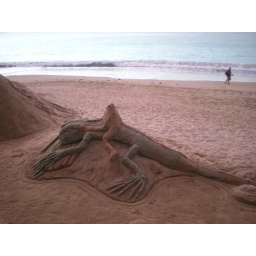
Beautiful sand sculptures on the beach in Puerto Vallarta.